Star Trek II: The Wrath of Khan

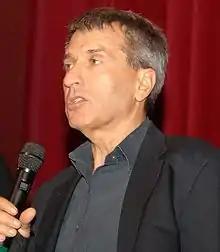
Director Nicholas Meyer (pictured in 2008) had never seen an episode of "Star Trek" when approached to direct the film and rewrite the script.

Karen Moore, a Paramount executive, suggested that Nicholas Meyer, writer of "The Seven-Per-Cent Solution" and director of "Time After Time", could help resolve the screenplay issues. Meyer had also never seen an episode of "Star Trek". He had the idea of making a list consisting of everything that the creative team had liked from the preceding drafts—"it could be a character, it could be a scene, it could be a plot, it could be a subplot, [...] it could be a line of dialogue"—so that he could use that list as the basis of a new screenplay made from all the best aspects of the previous ones. To offset fan expectation that Spock would die, Meyer had the character "killed" in the Kobayashi Maru simulator in the opening scene. The effects company required a completed script in just 12 days. Meyer wrote the screenplay uncredited and for no pay before the deadline, surprising the actors and producers, and rapidly produced subsequent rewrites as necessary. One draft, for example, had a baby in Khan's group, who is killed with the others in the Genesis detonation. Meyer later said: